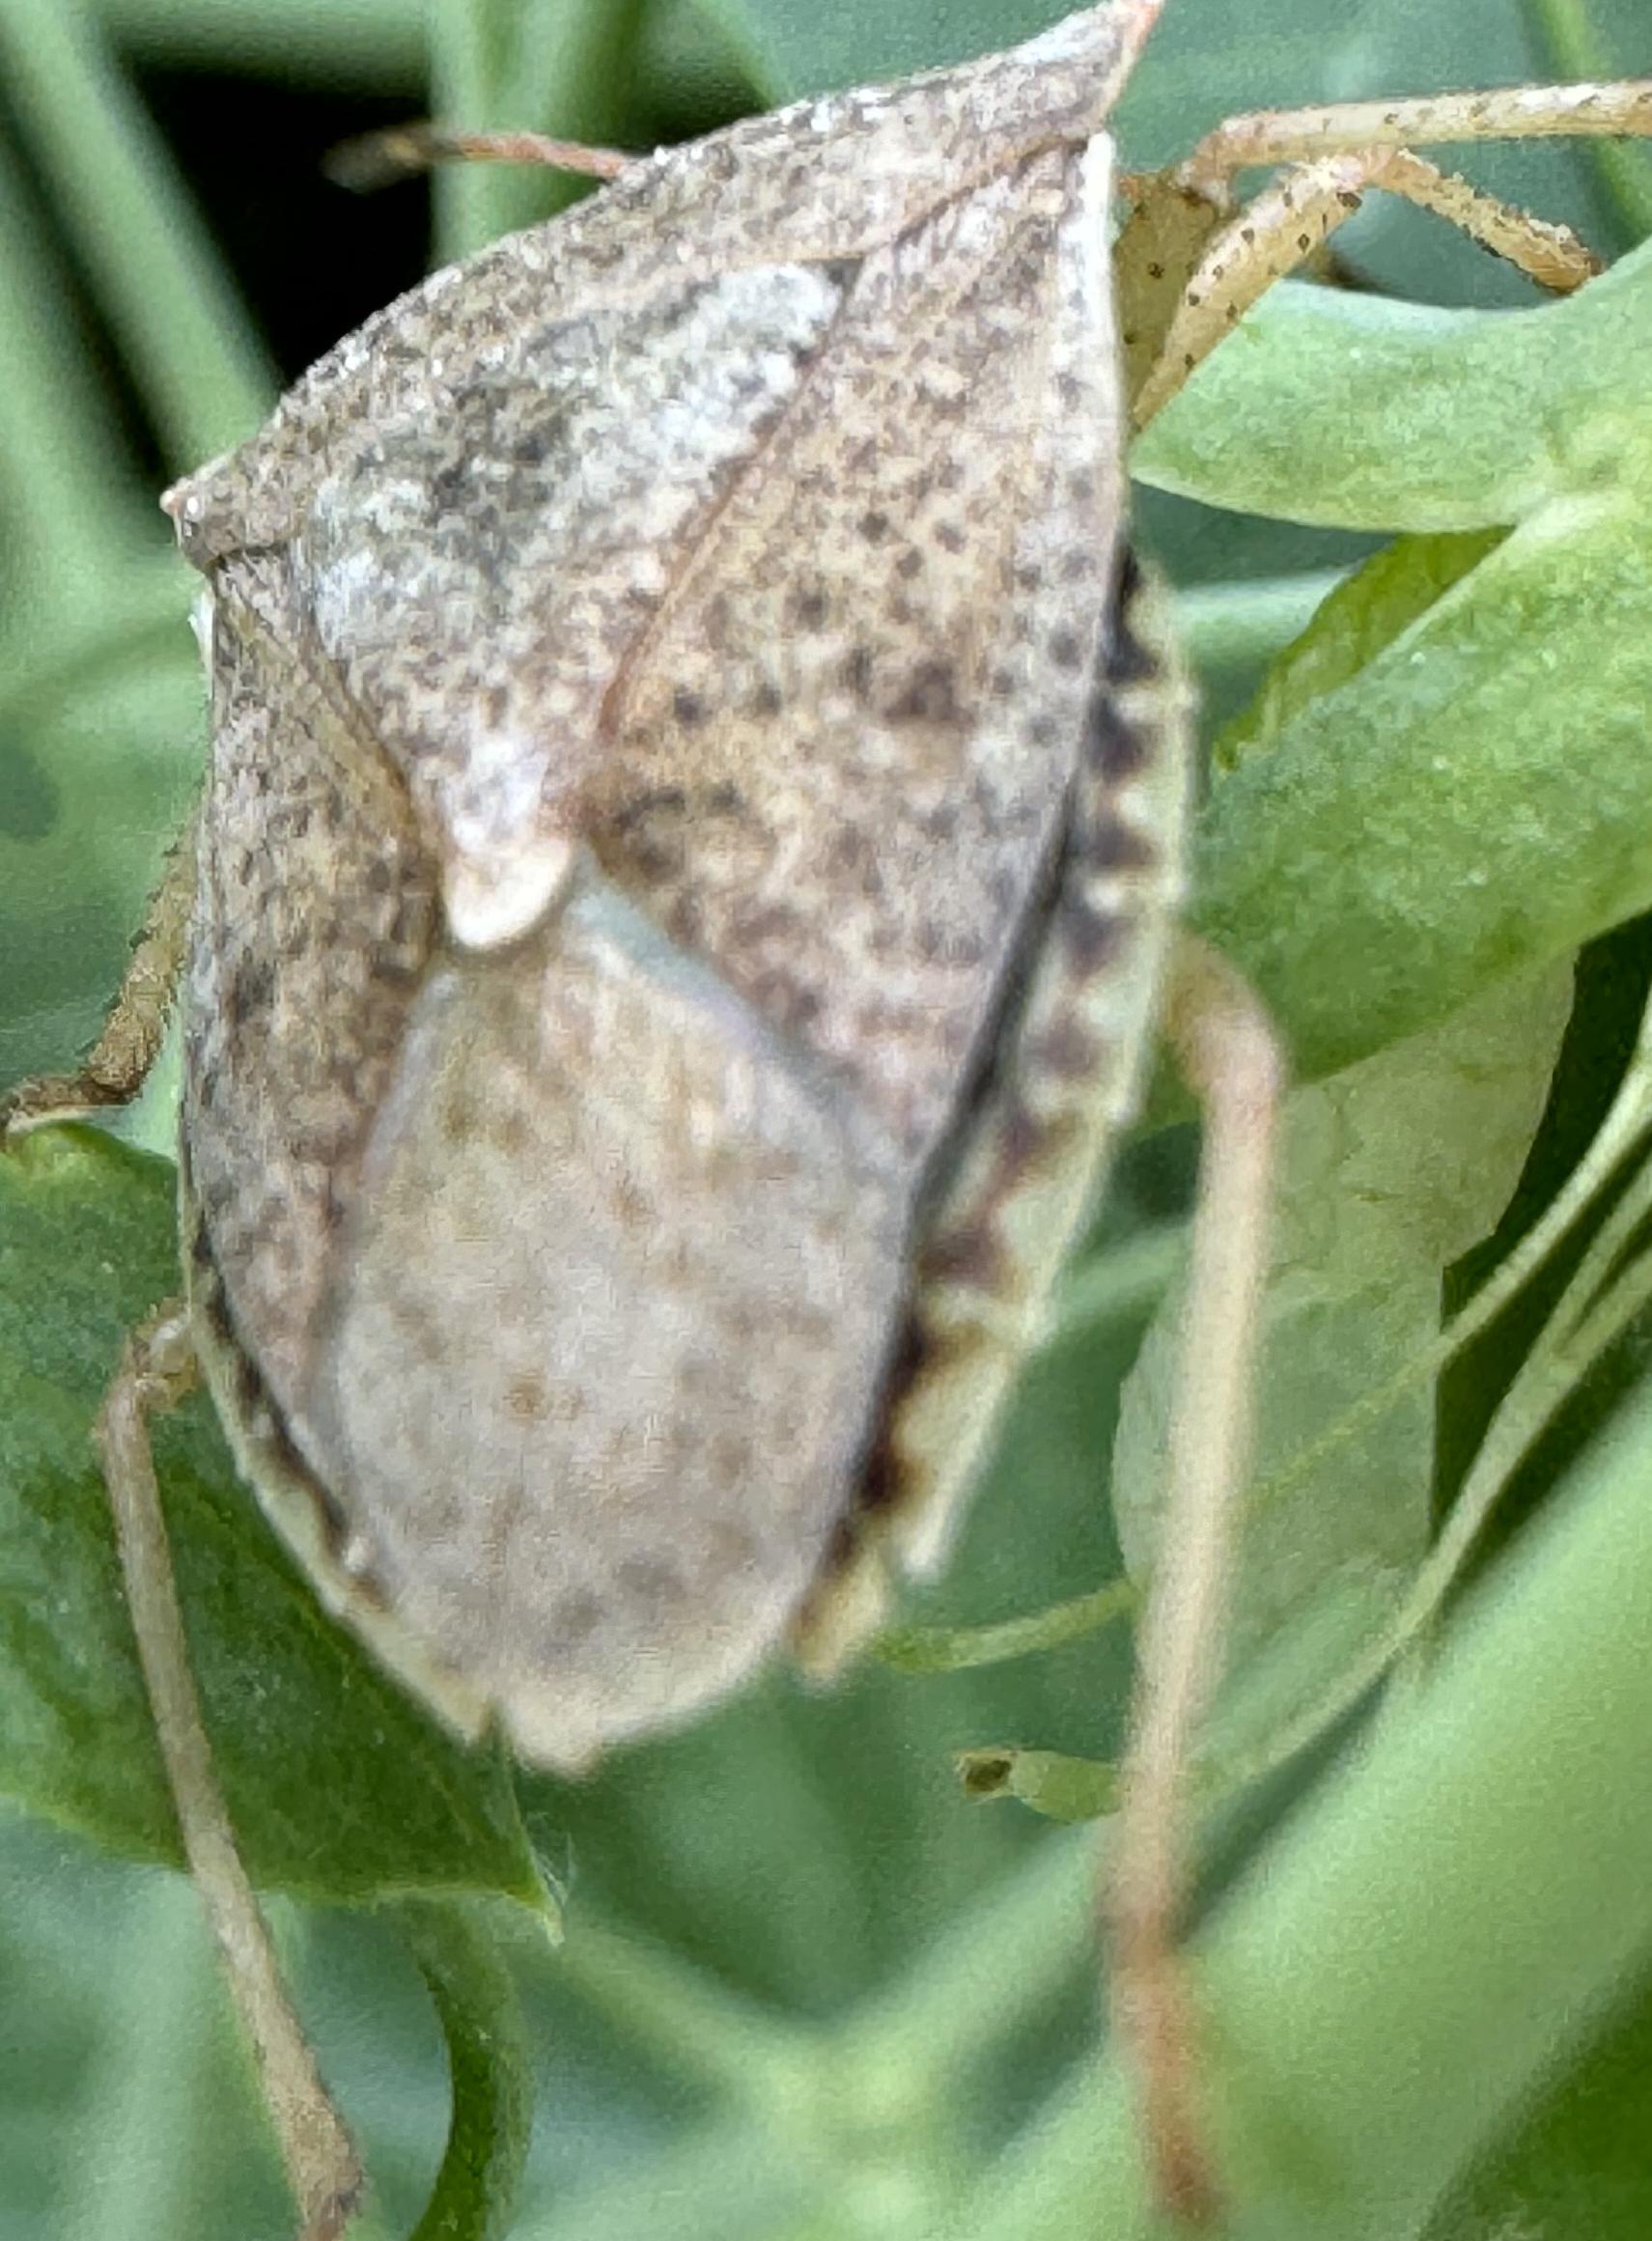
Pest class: stink_bug